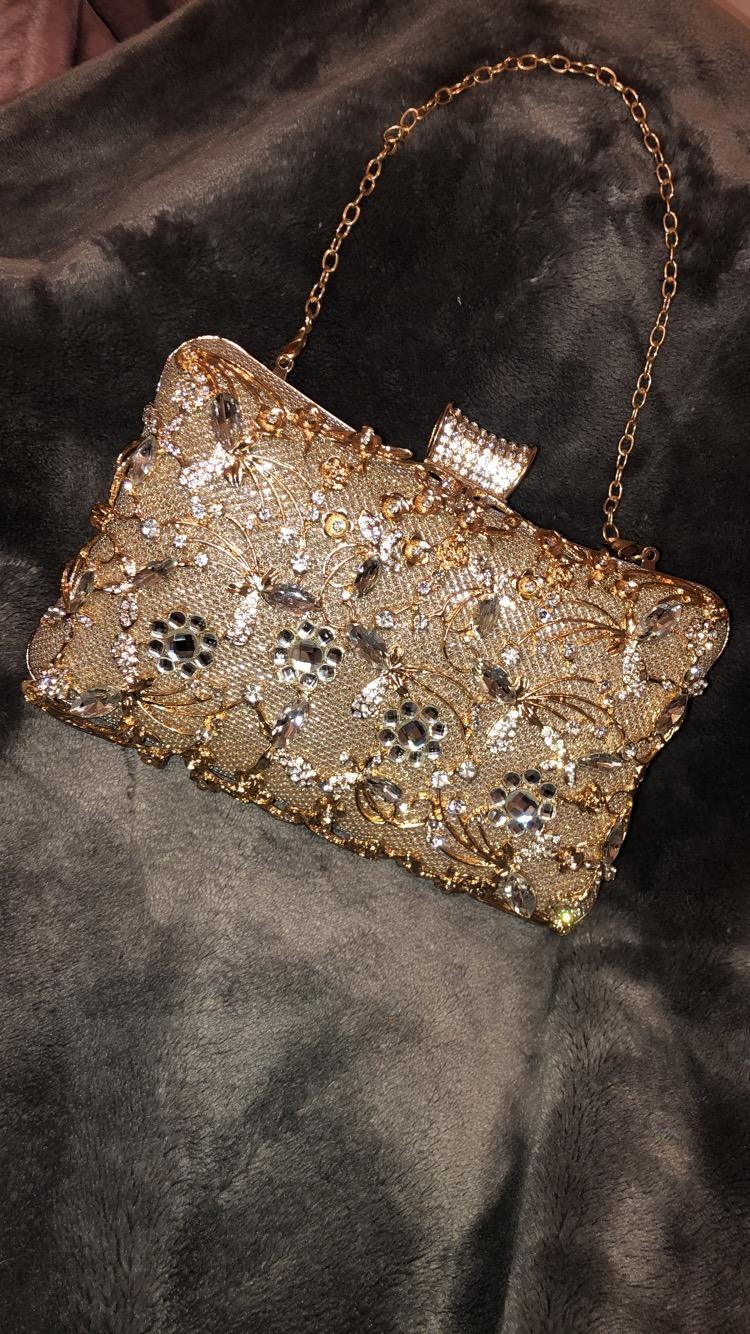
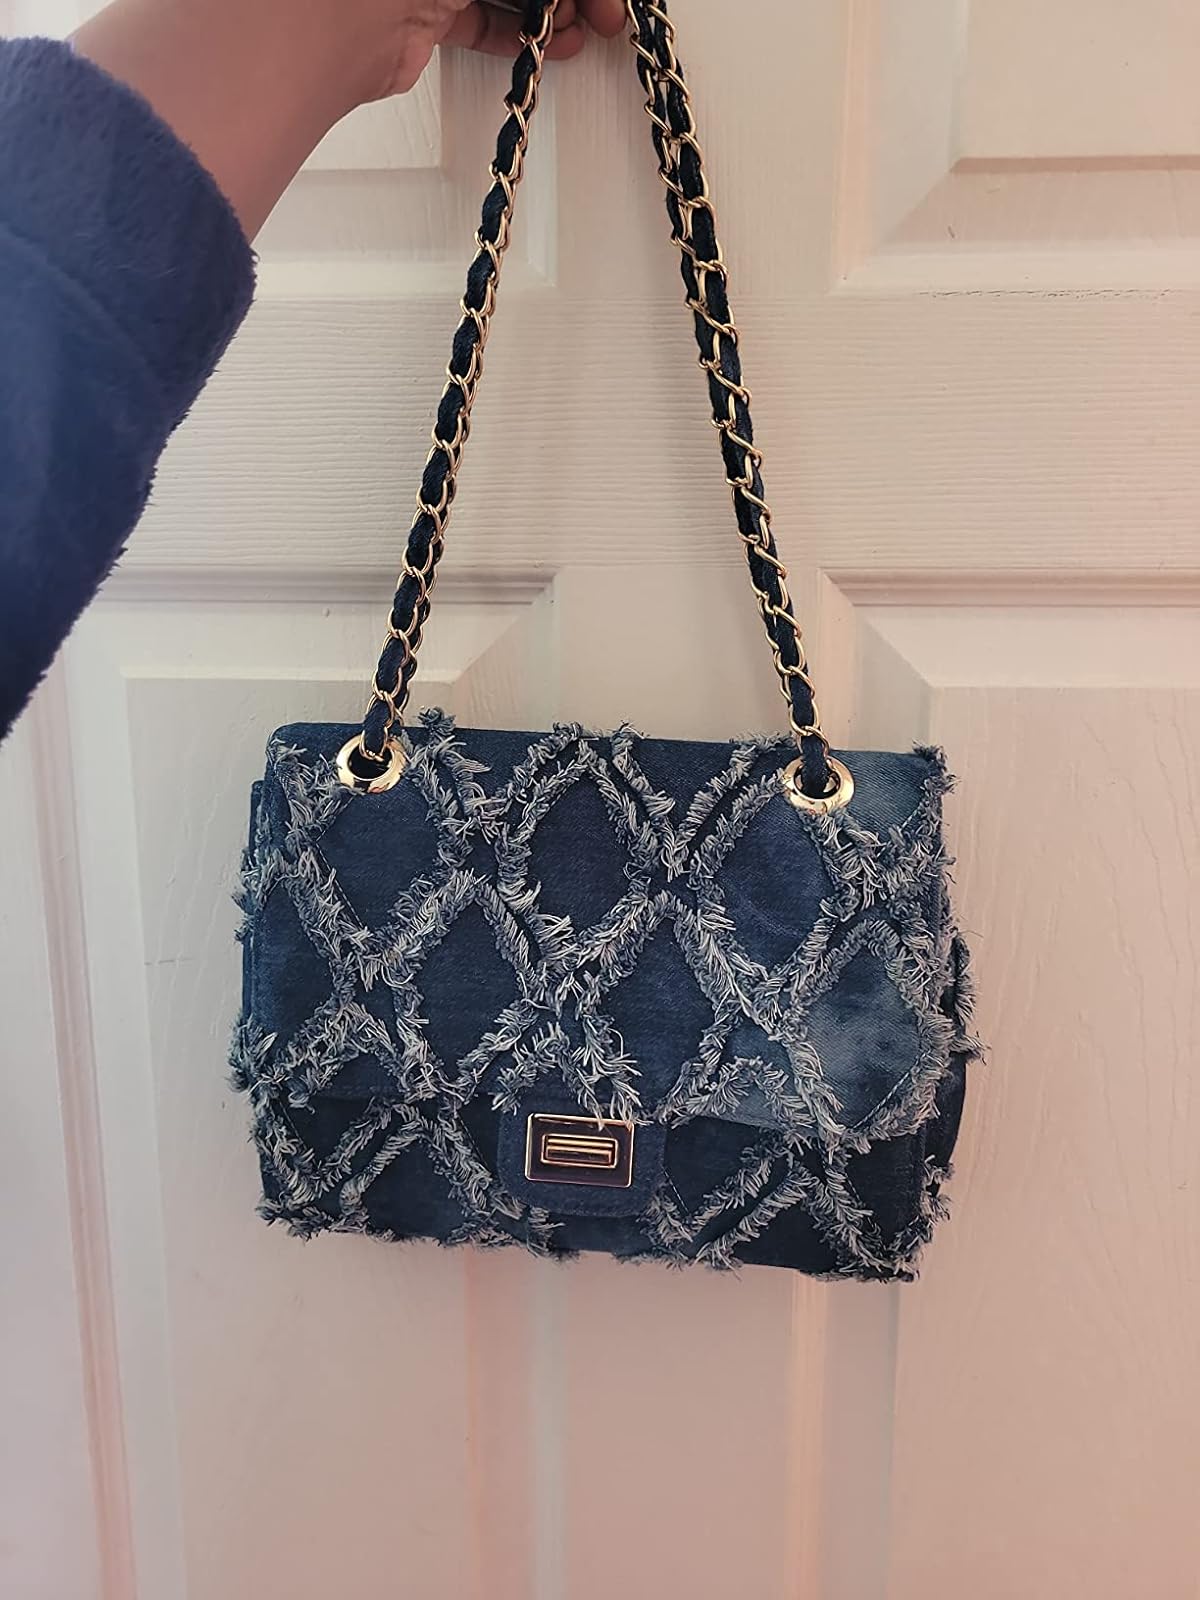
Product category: accessories_handbag
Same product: no